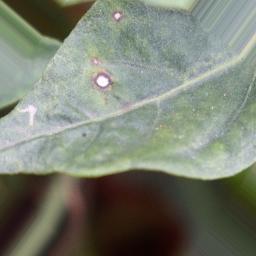
Label: cercospora